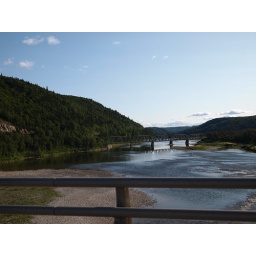
A lonely train bridge thing in the middle of nowhere in Maine.